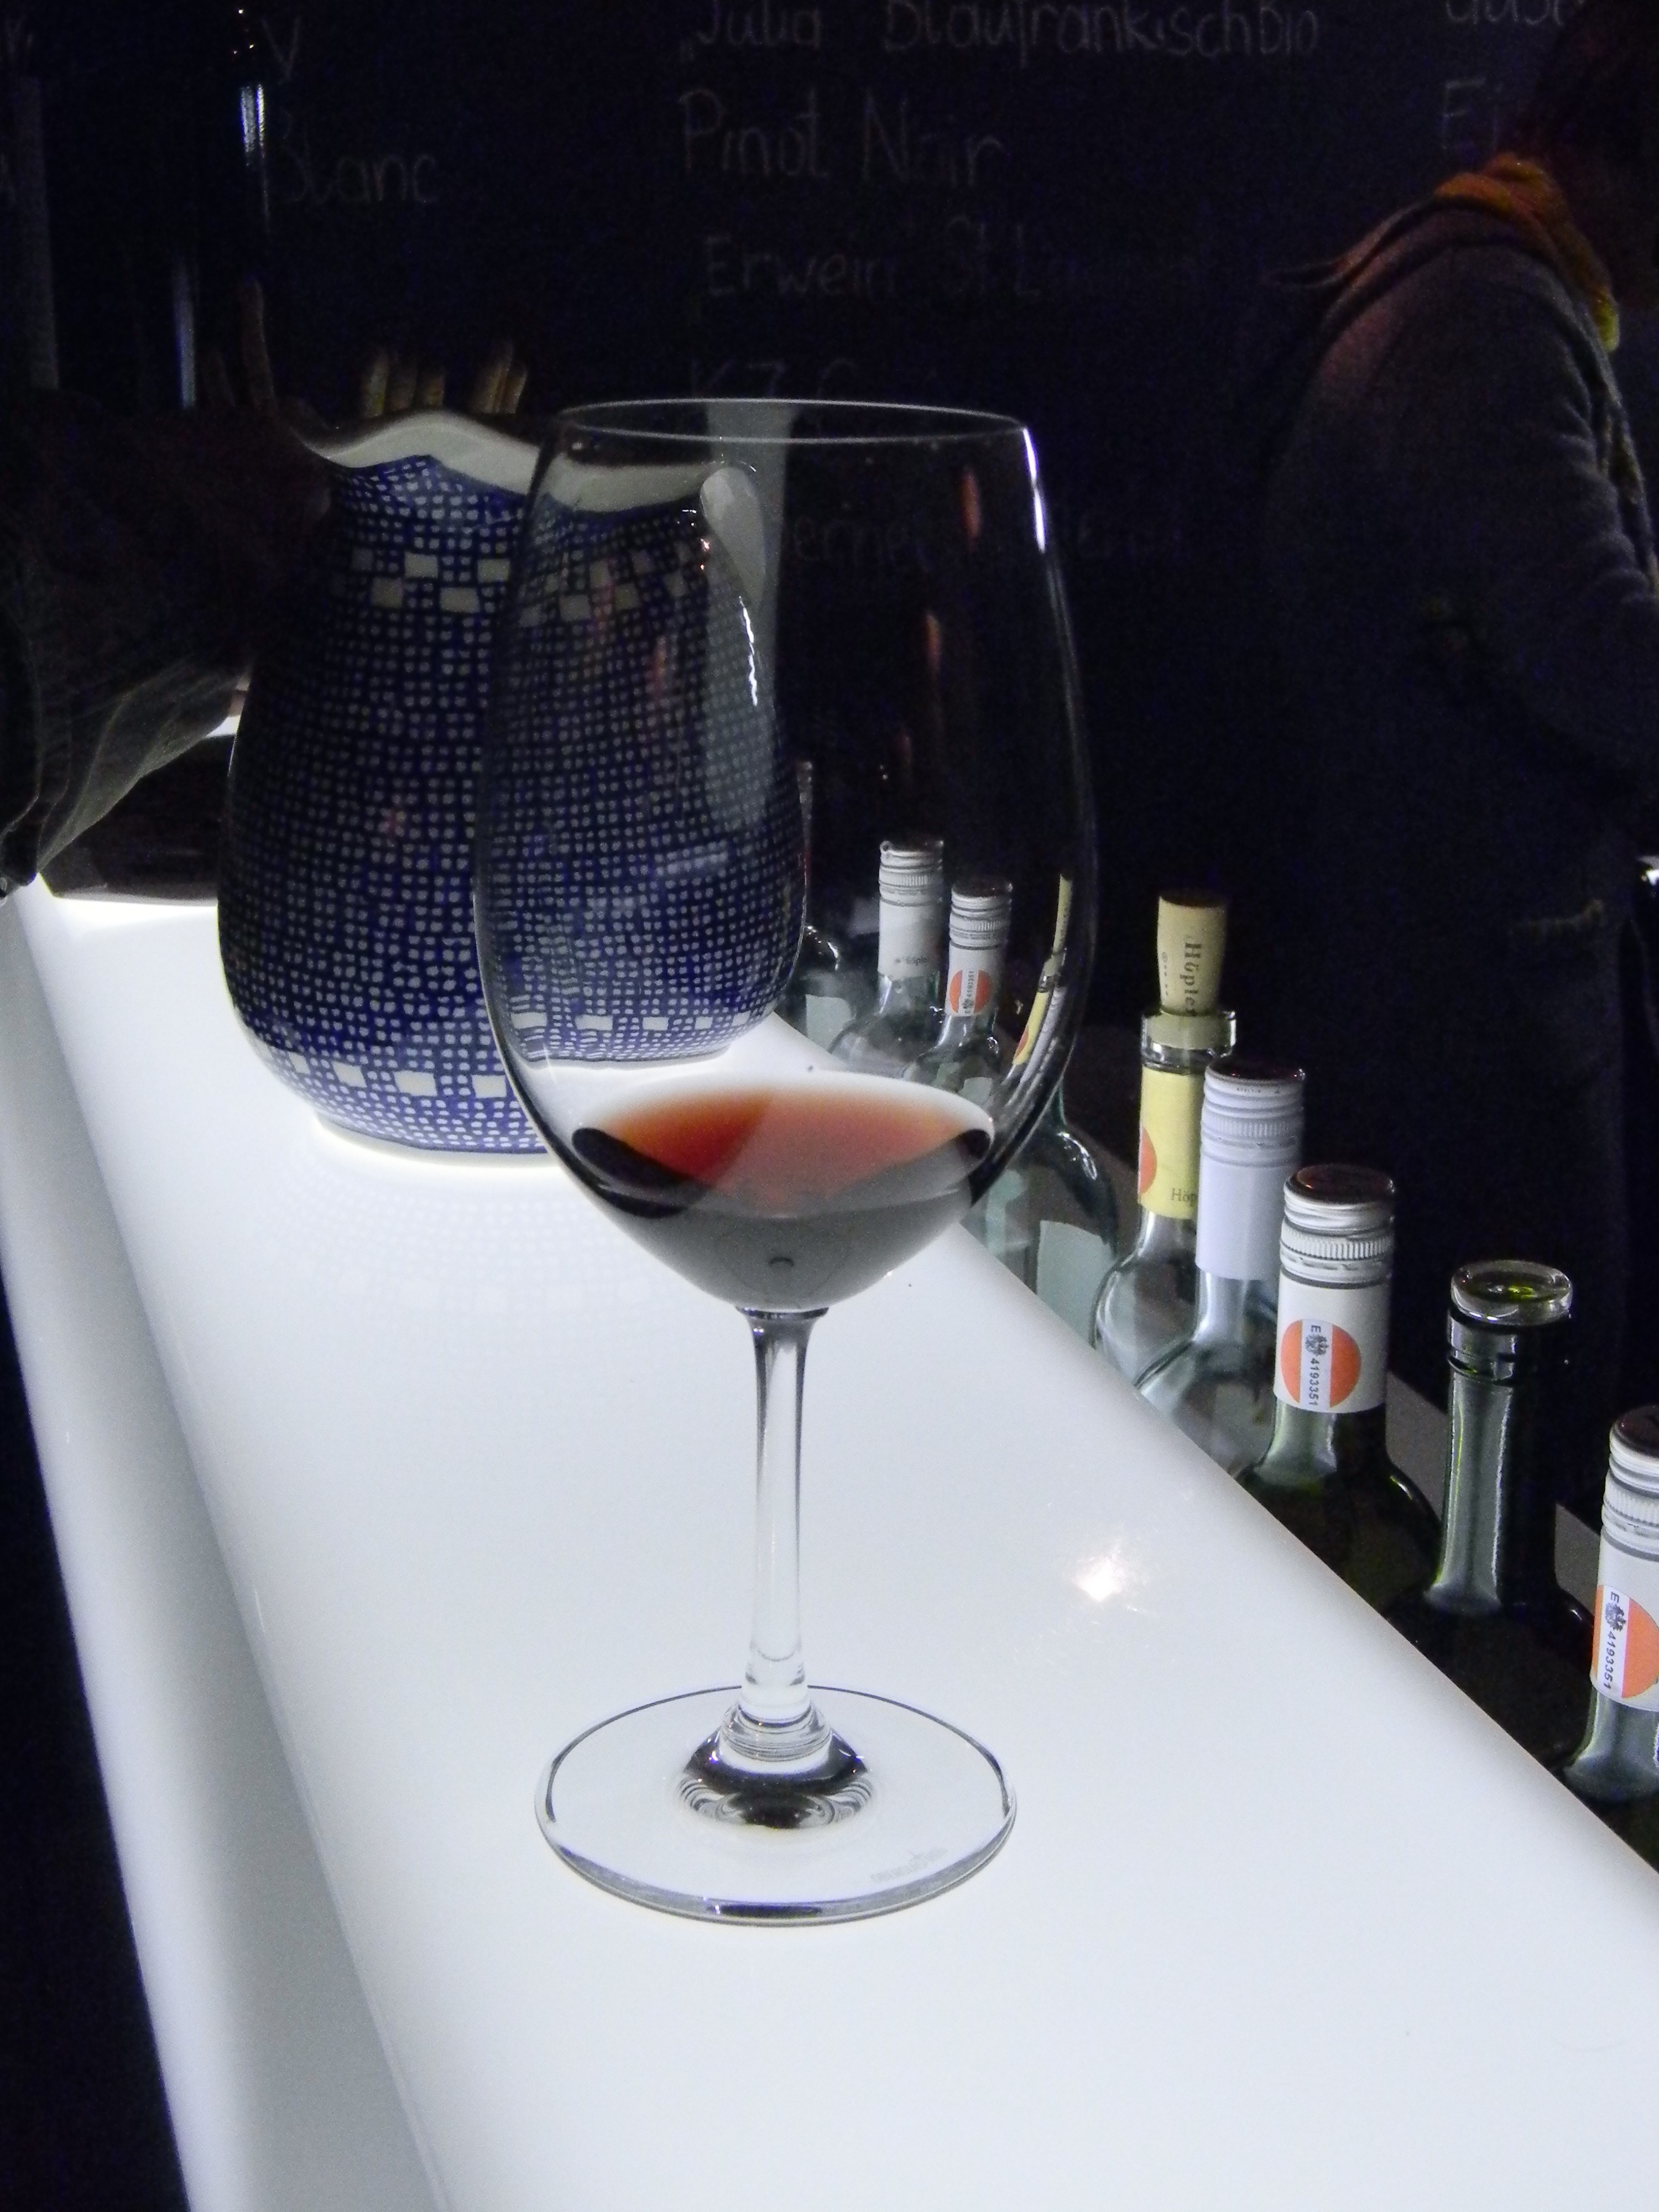
wine, glass, restaurant, bar, red, drink, red wine, alcohol, cocktail, wine glass, liqueur, stemware, alcoholic beverage, distilled beverage